John Scourfield

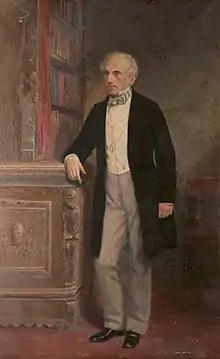
Sir-John-Henry-Philipps-Scourfield at the House of common

Sir John Henry Scourfield, 1st Baronet (30 January 1808 – 3 June 1876) was a Welsh Conservative politician who sat in the House of Commons from 1852 to 1876.